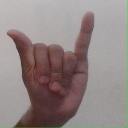
अक्षर: य